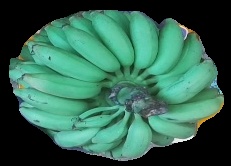
Variety: elakki-bale
Grade: grade2